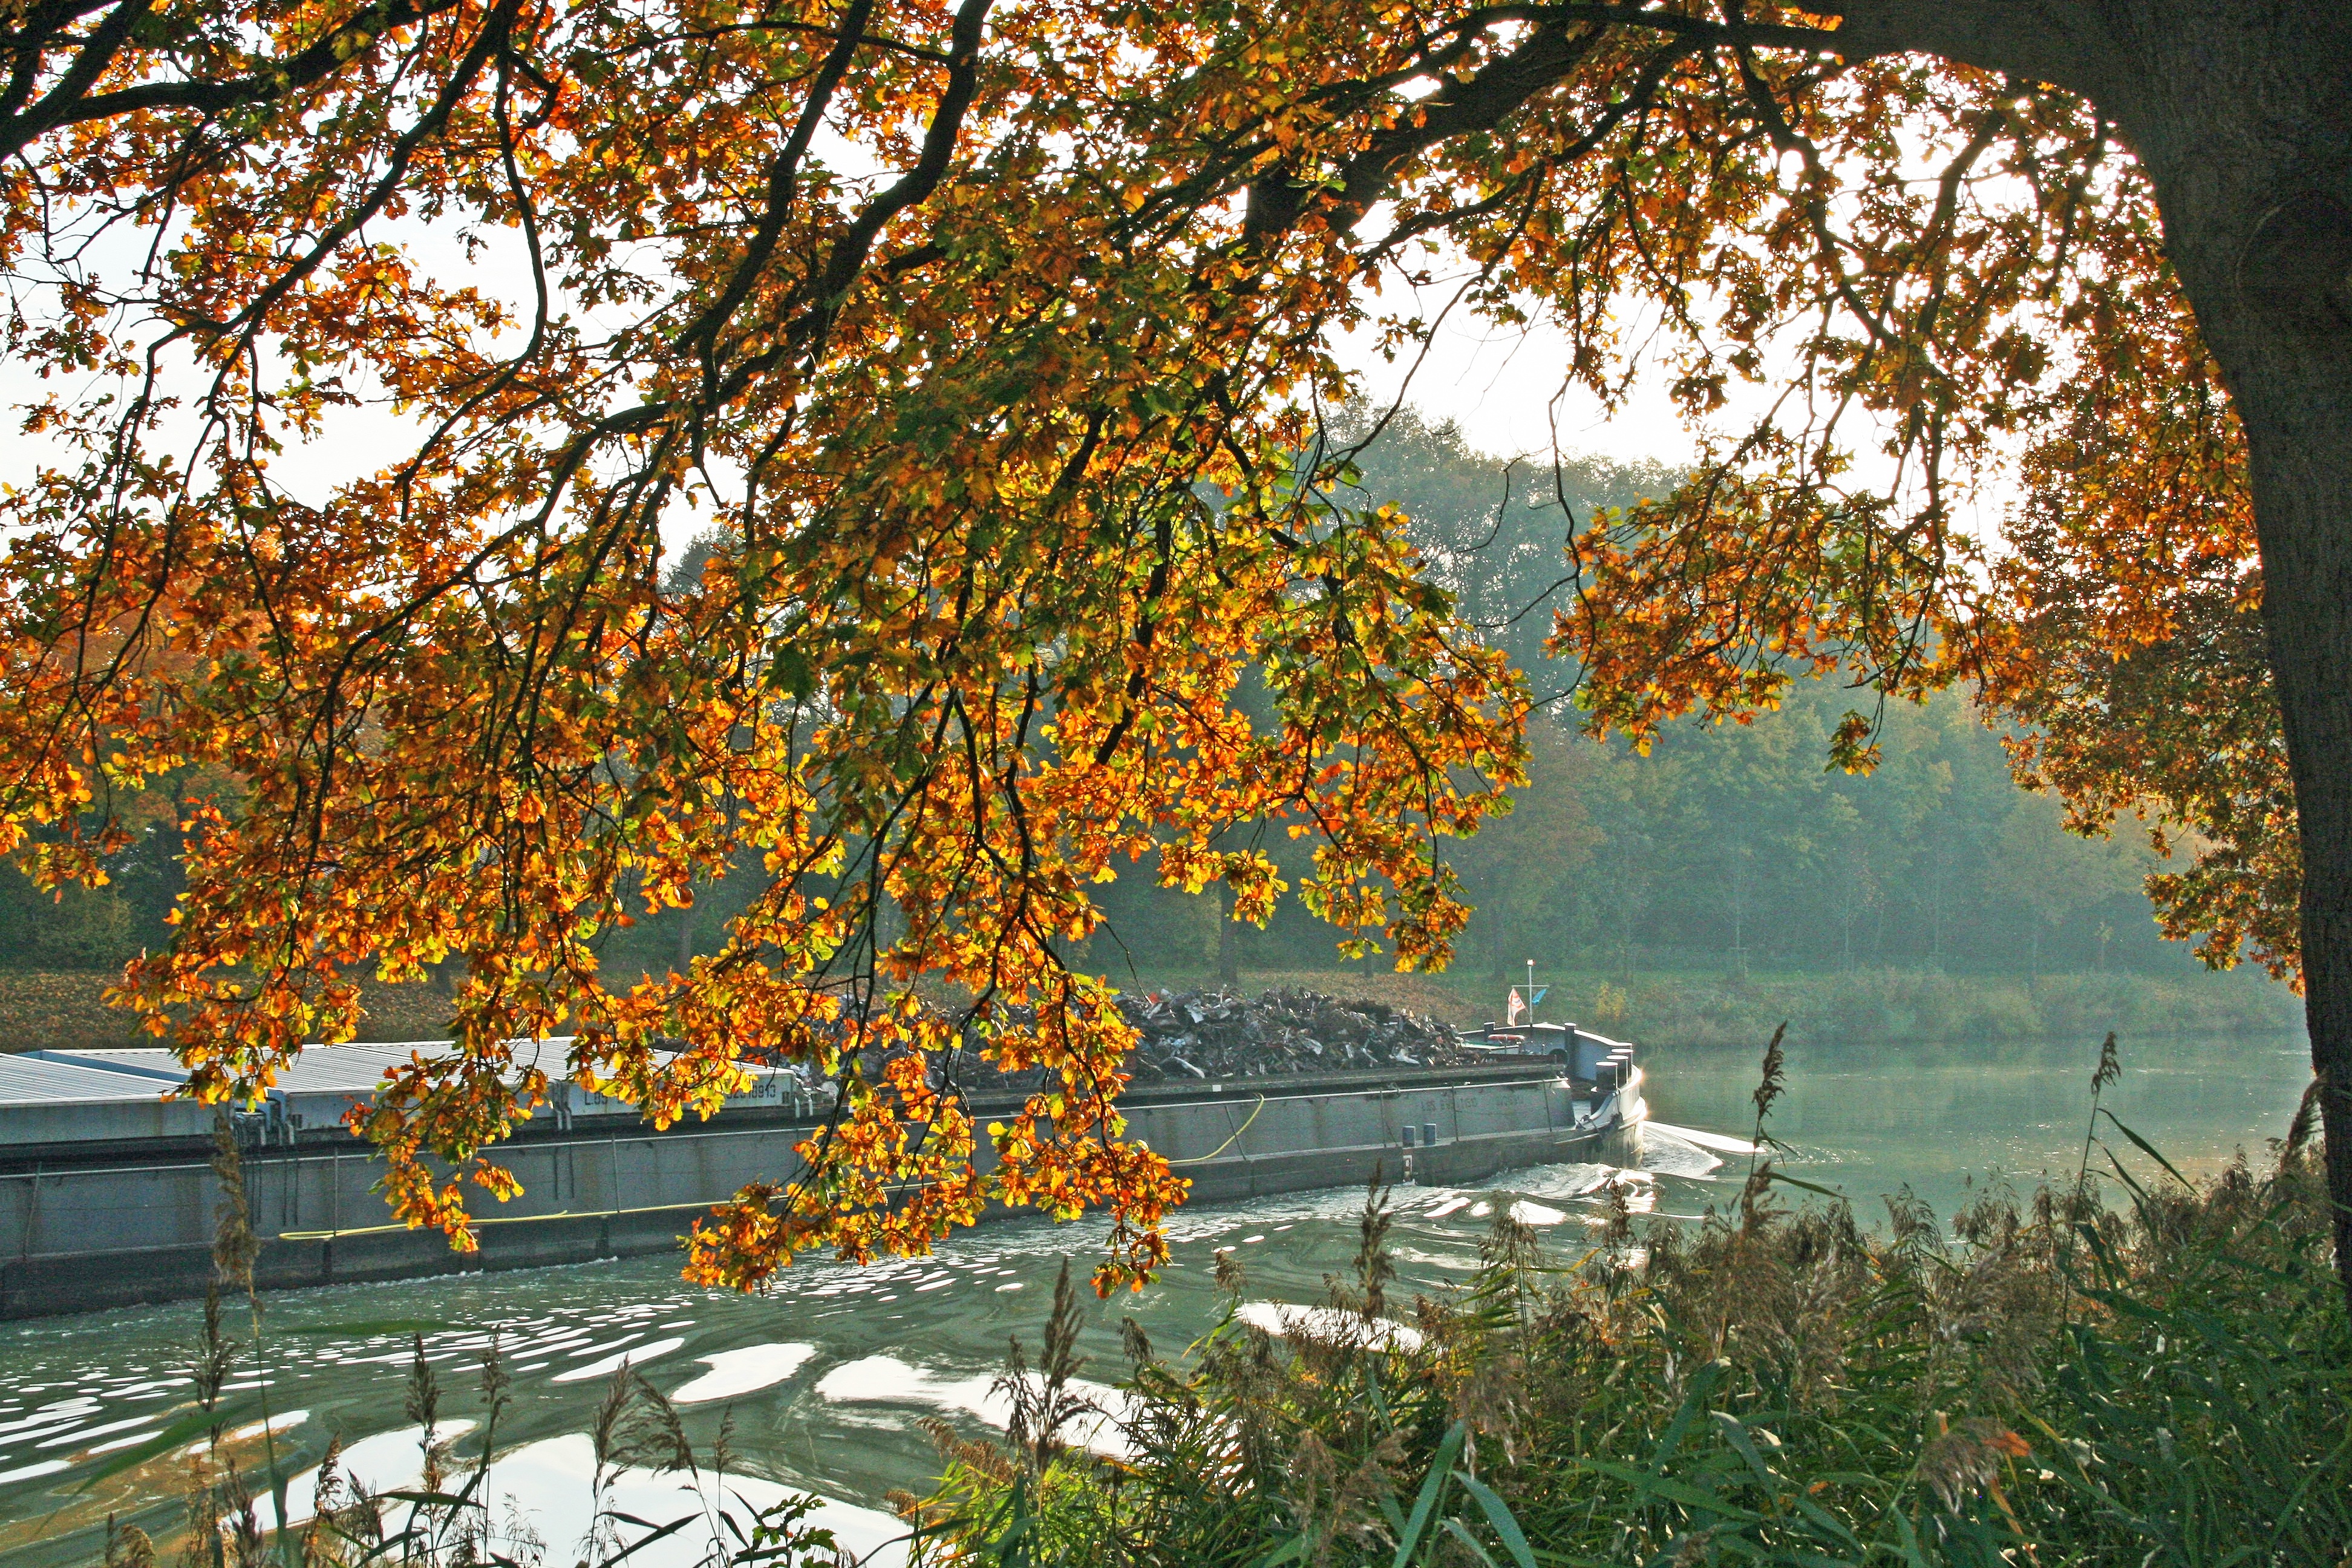
tree, water, branch, plant, sunlight, leaf, flower, ship, autumn, botany, season, channel, woody plant